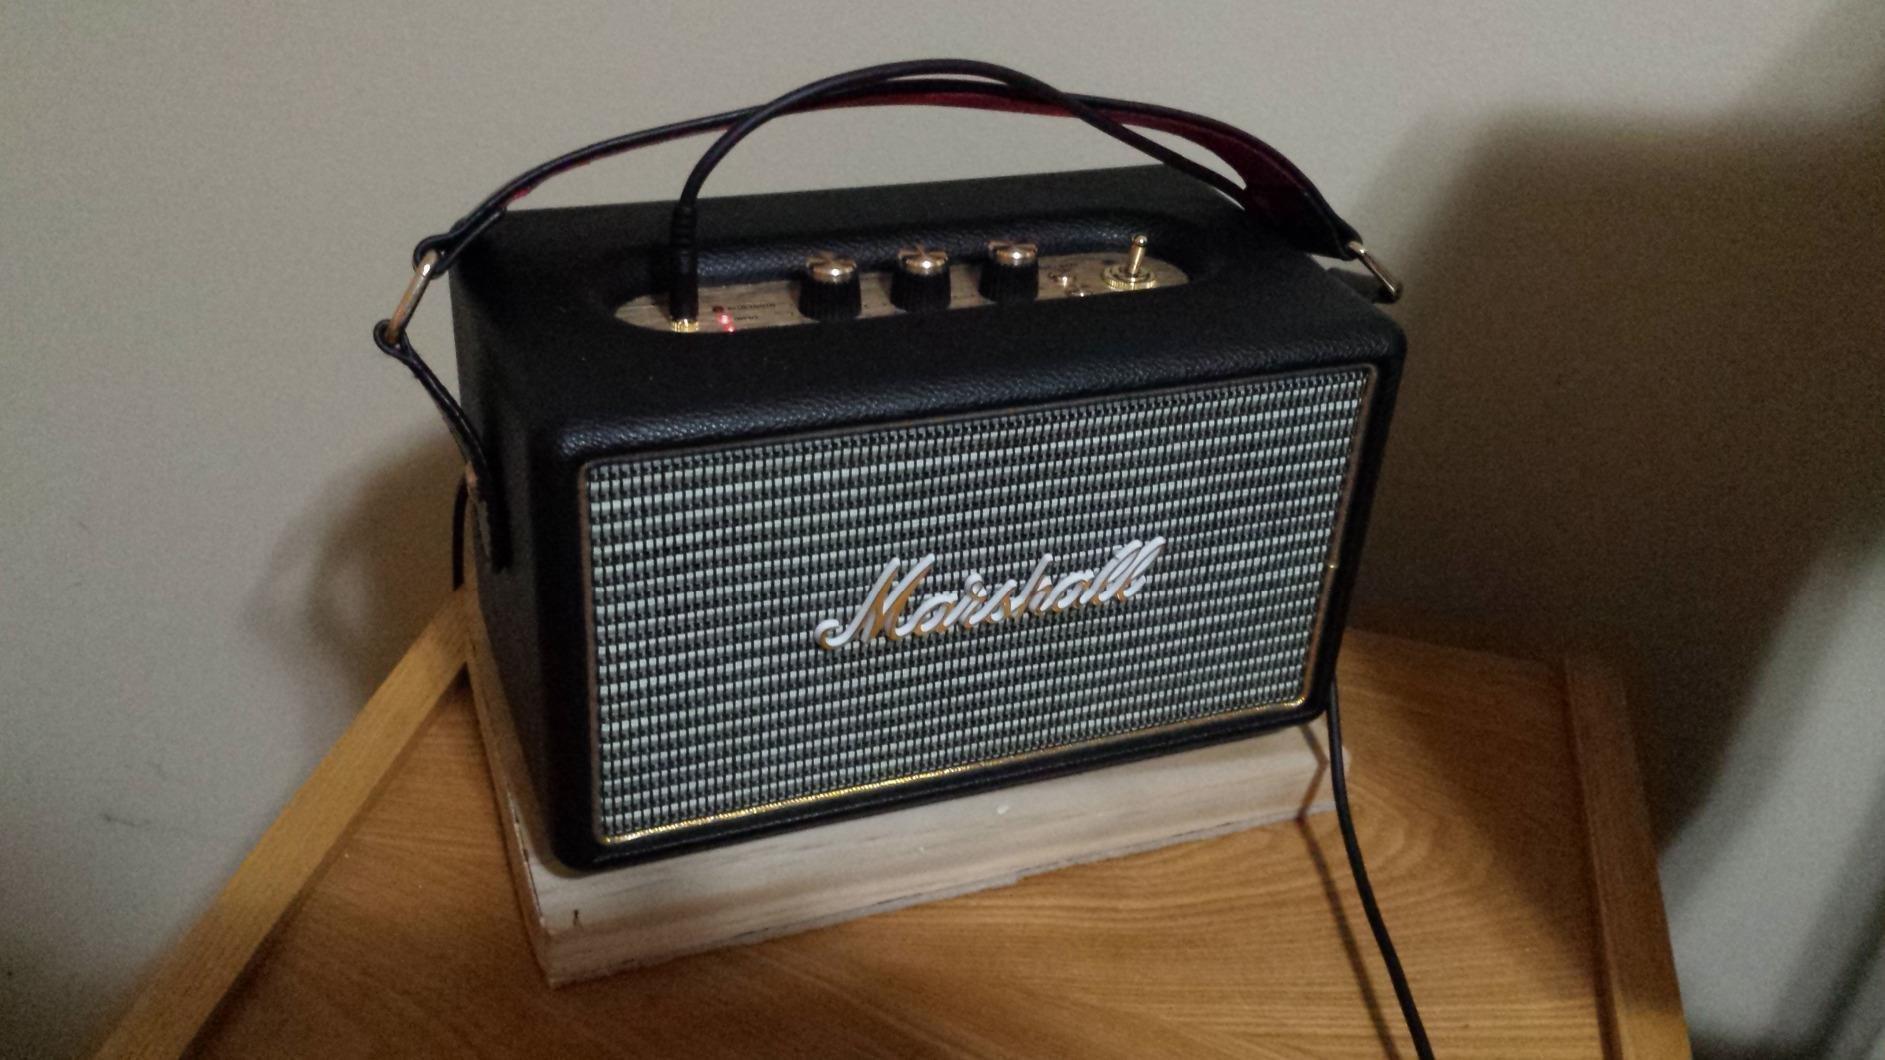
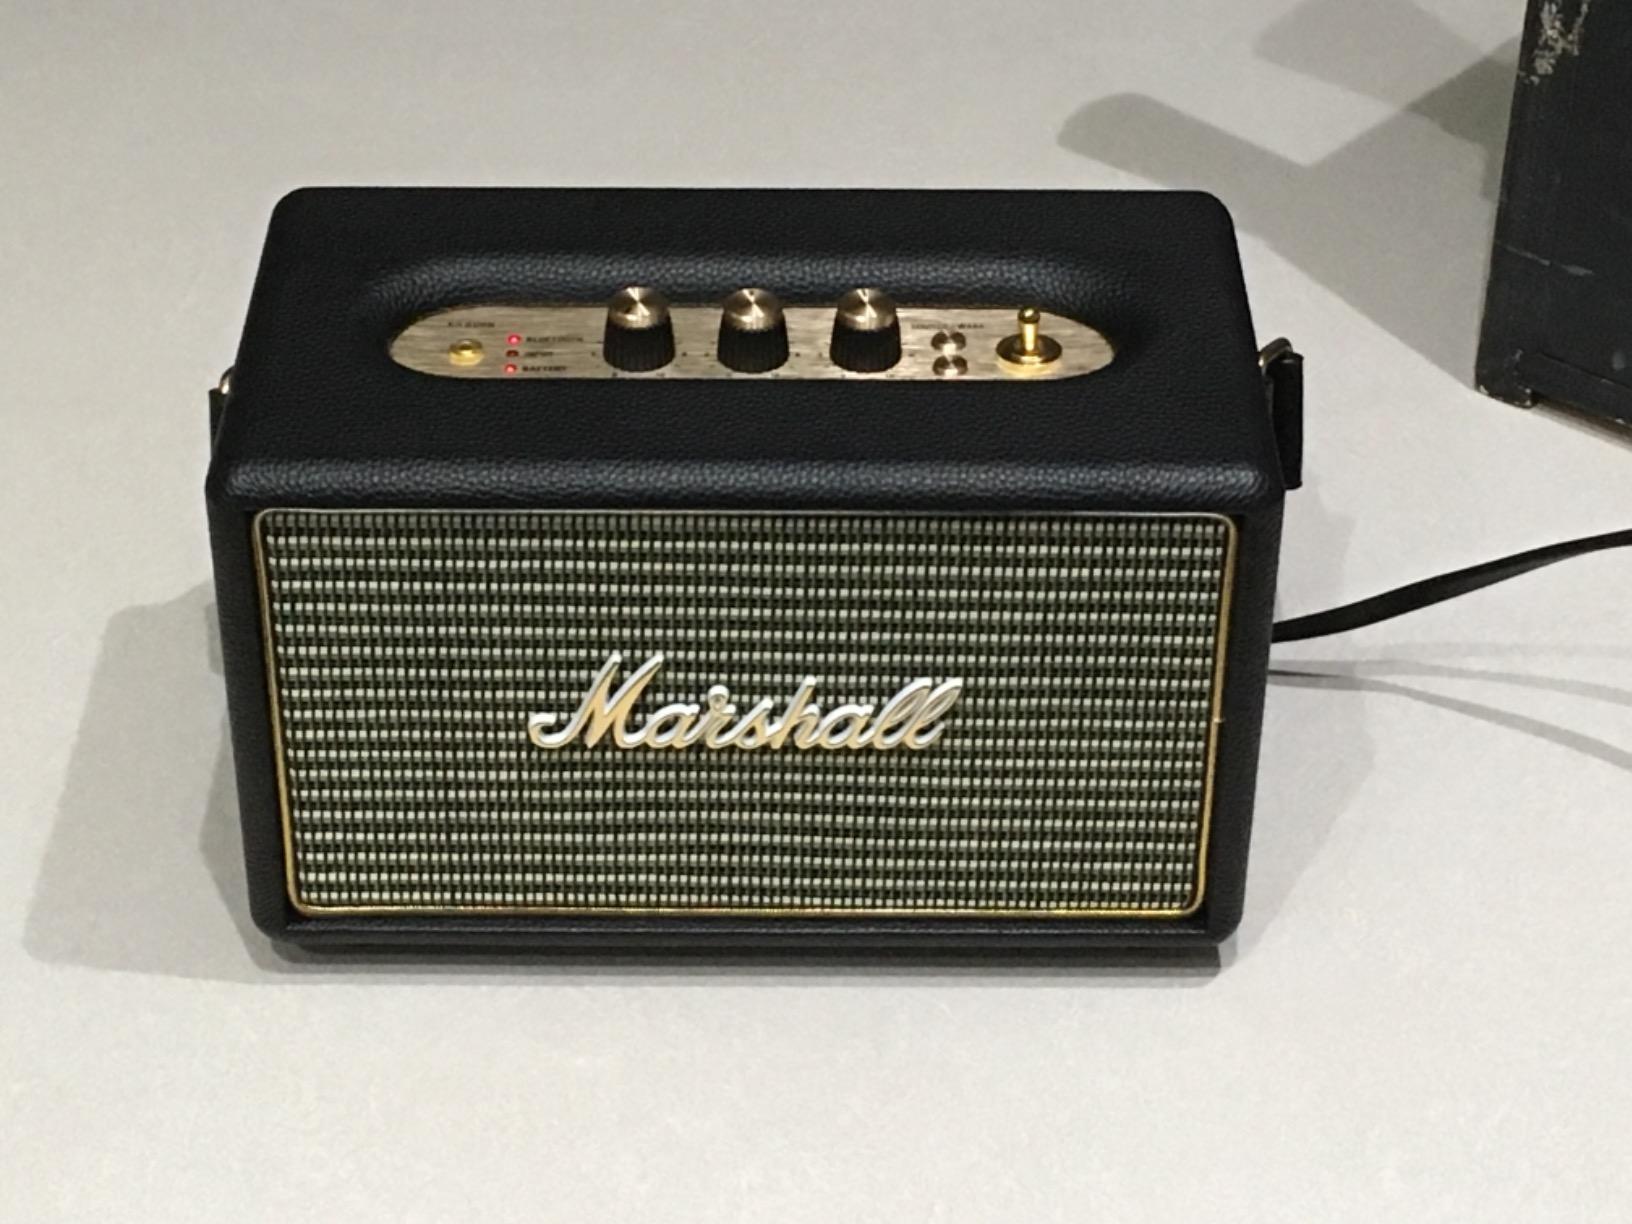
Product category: speaker
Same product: yes